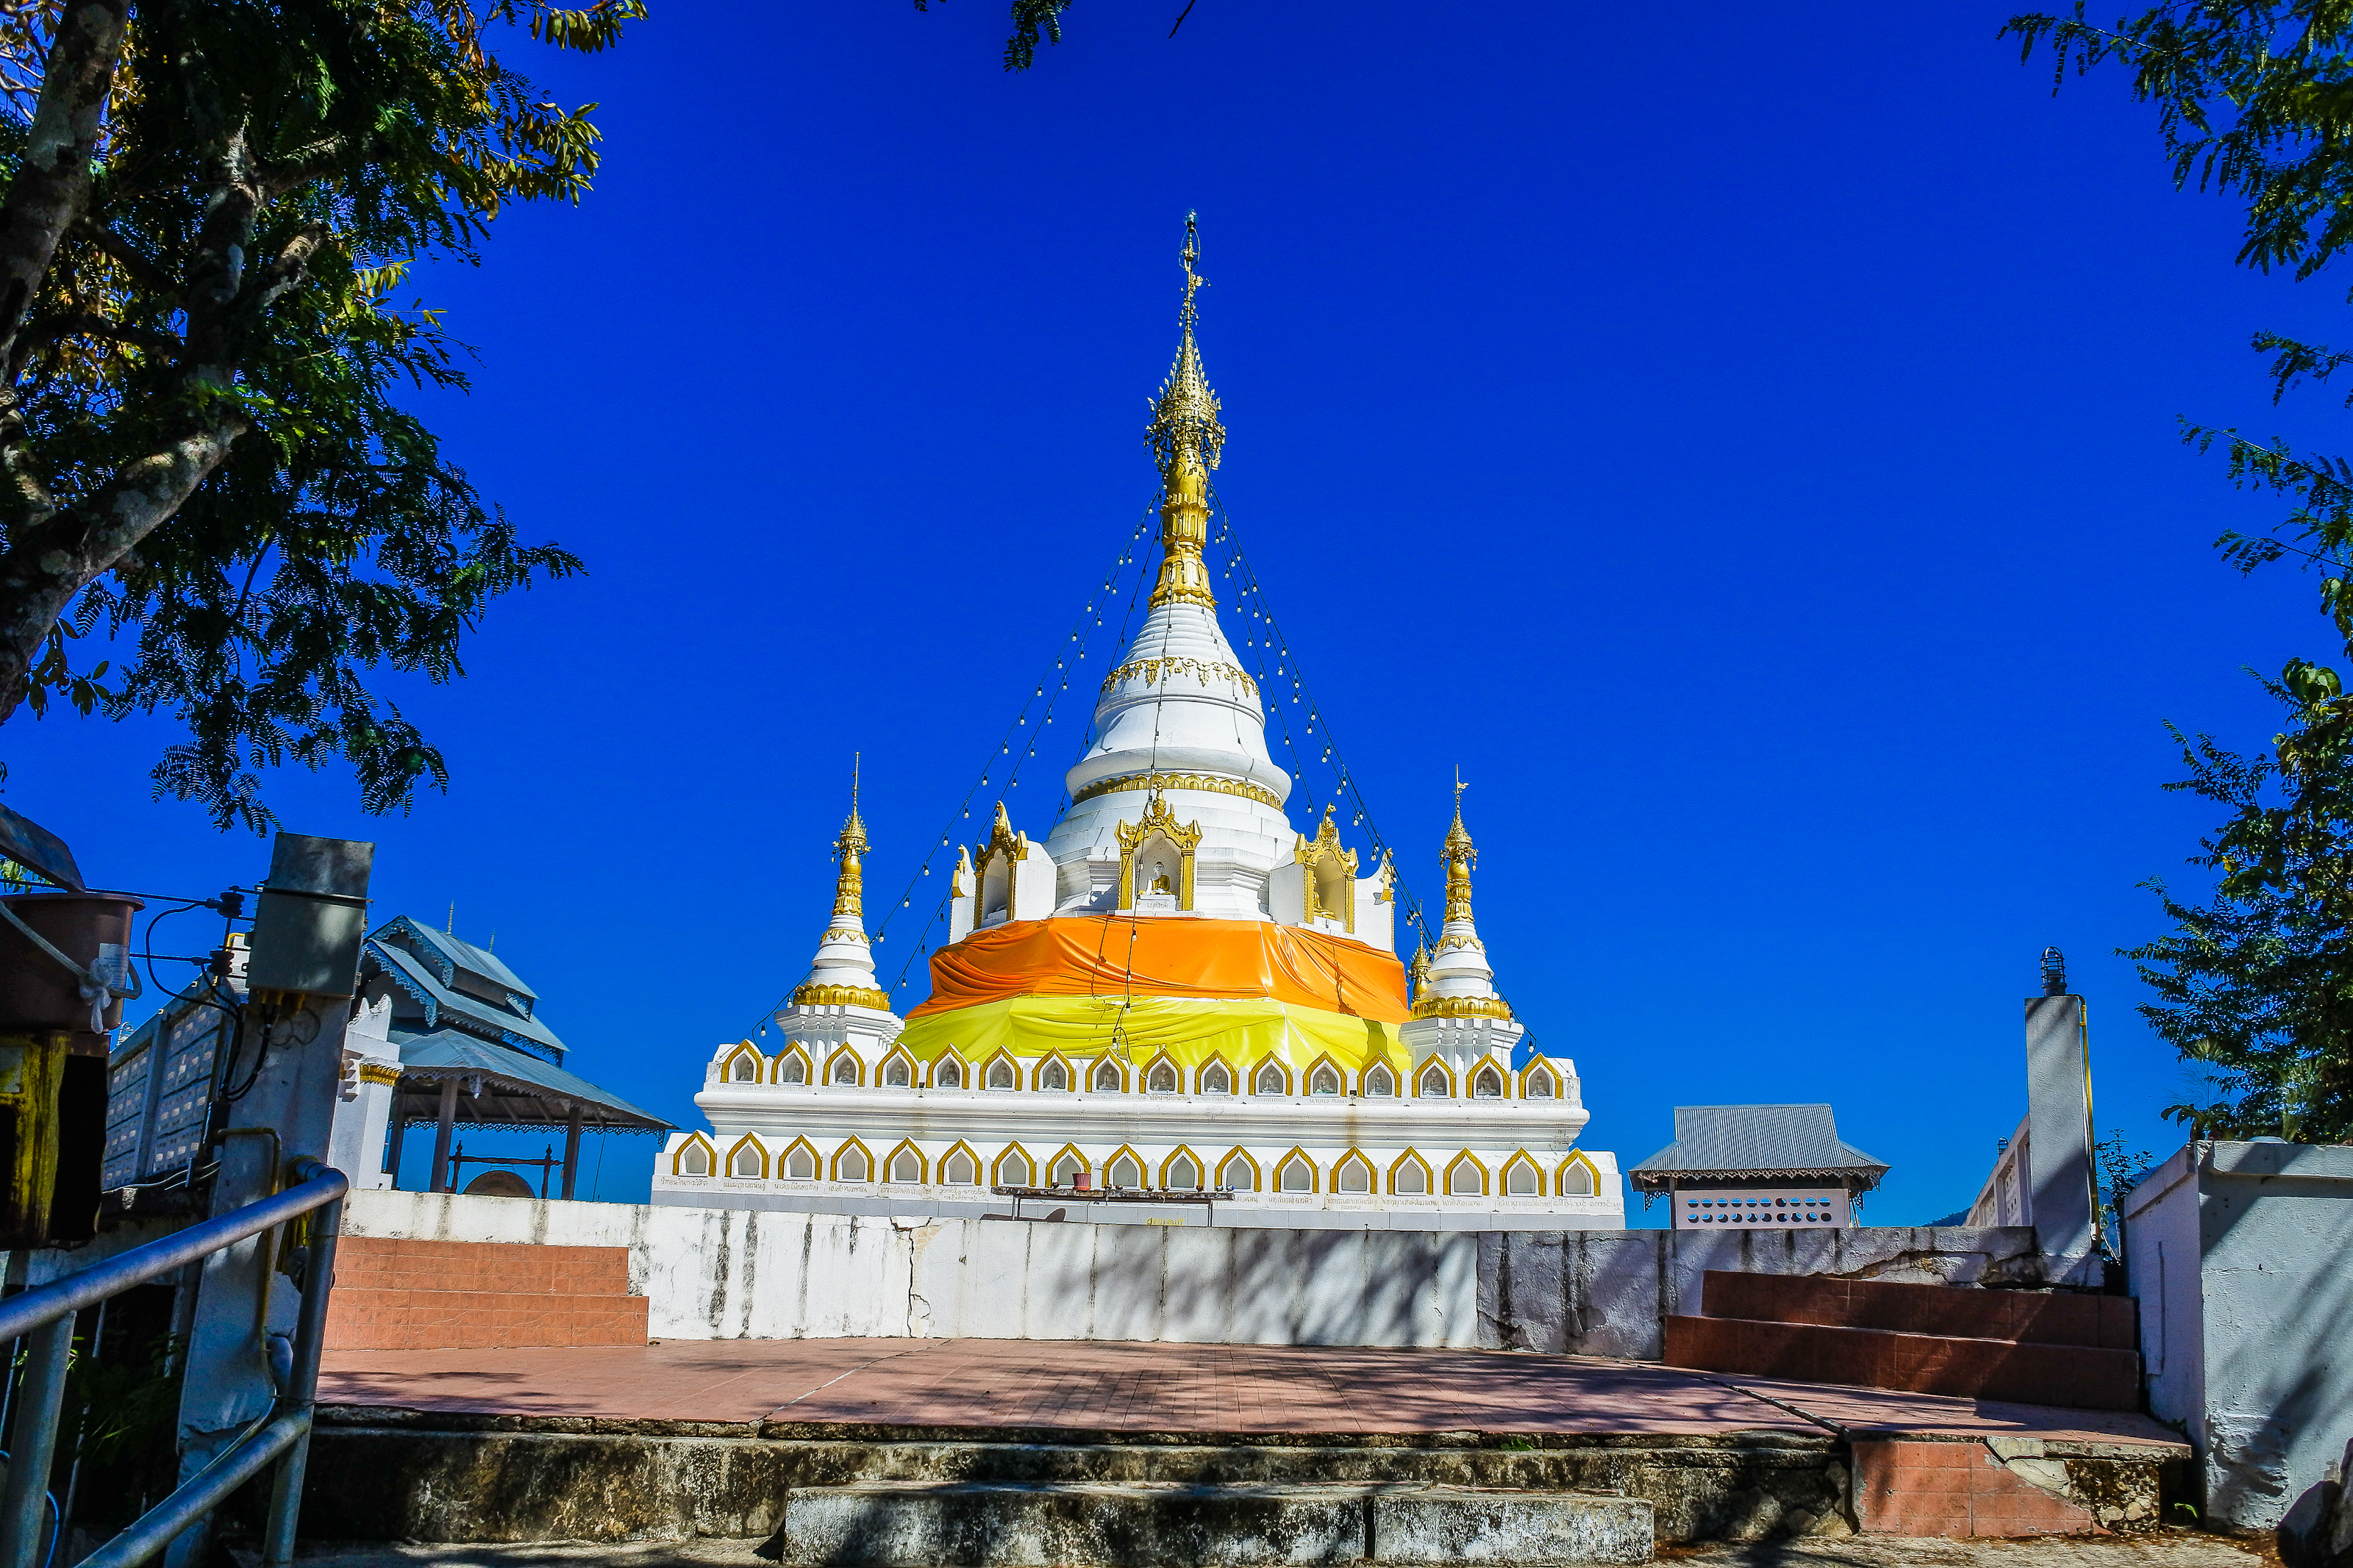
symbol, building, pray, mountain, son, white, buddha, thailand, attractions, decoration, sky, attractive, old, oriental, thai, history, ancient, stupa, hong, traditional, outside, plant, style, religious, north, tourism, mae, east, belief, sacred, architecture, sariang, art, famous, holy, nature, asia, sculpture, wat, buddhism, grand, phrathat, religion, outdoor, pagoda, monastery, culture, buddhist, temple, landmark, place of worship, spire, historic site, tree, tower, cloud, shrine, palace, tourist attraction, fictional character, city